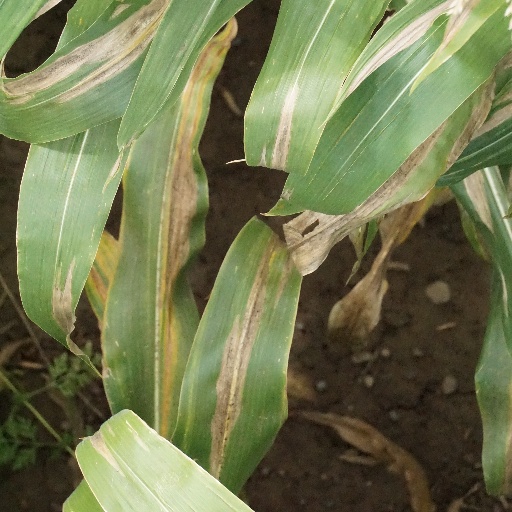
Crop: maize; corn